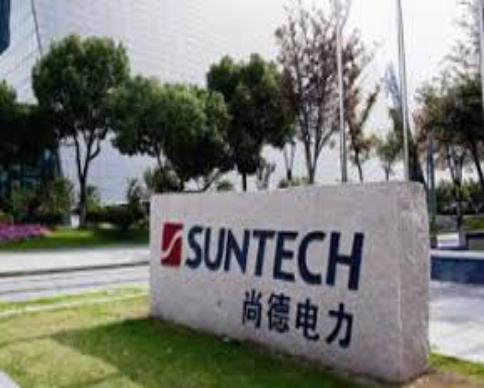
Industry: Necessities